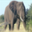
Label: elephant